Military of the Jin dynasty (1115–1234)

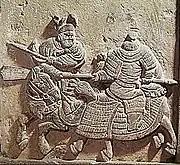
Jin cavalry

After the "meng-an" forces declined in effectiveness, ad hoc Chinese irregulars called "Zhongxiao Jun" (filial and loyal troops) were raised to fight the Mongols. They were known for their courage but also ill-discipline. The "Zhongxiao Jun" also included Uyghur, Tuyuhun, Qiang and Naiman troops, who were defectors and captives enlisting with the Jin forces. There were even Qipchaqs from the European steppe who joined this force. The "Zhongxiao Jun" were mounted and selected based on mounted archery skills, and paid three times more than the ordinary troops to encourage more enemy soldiers to defect. The imperial court also defended their ill-disciplined behaviour and high crime rate by saying that foreign defectors were rare and needed to be "treated magnanimously". The "Zhongxiao Jun" came directly under the Bureau of Military Affairs. Elite units called the "Red Coats" formed the vanguard of any assault much like the Mongol "Ba'atur" units, while other less elite units under the Bureau of Military Affairs, the "Red Jackets" (the same name previously used to refer to rebels in the Shandong region), supported the vanguard.